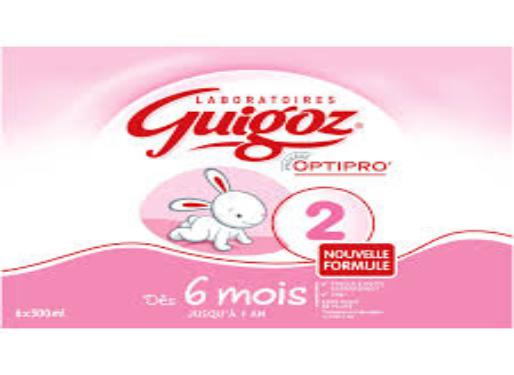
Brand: Guigoz
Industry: Food